Quiberon Bay

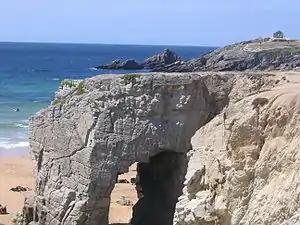
Port Blanc Arch and Quiberon Bay

Quiberon Bay is an area of sheltered water on the south coast of Brittany. The bay is in the Morbihan département.